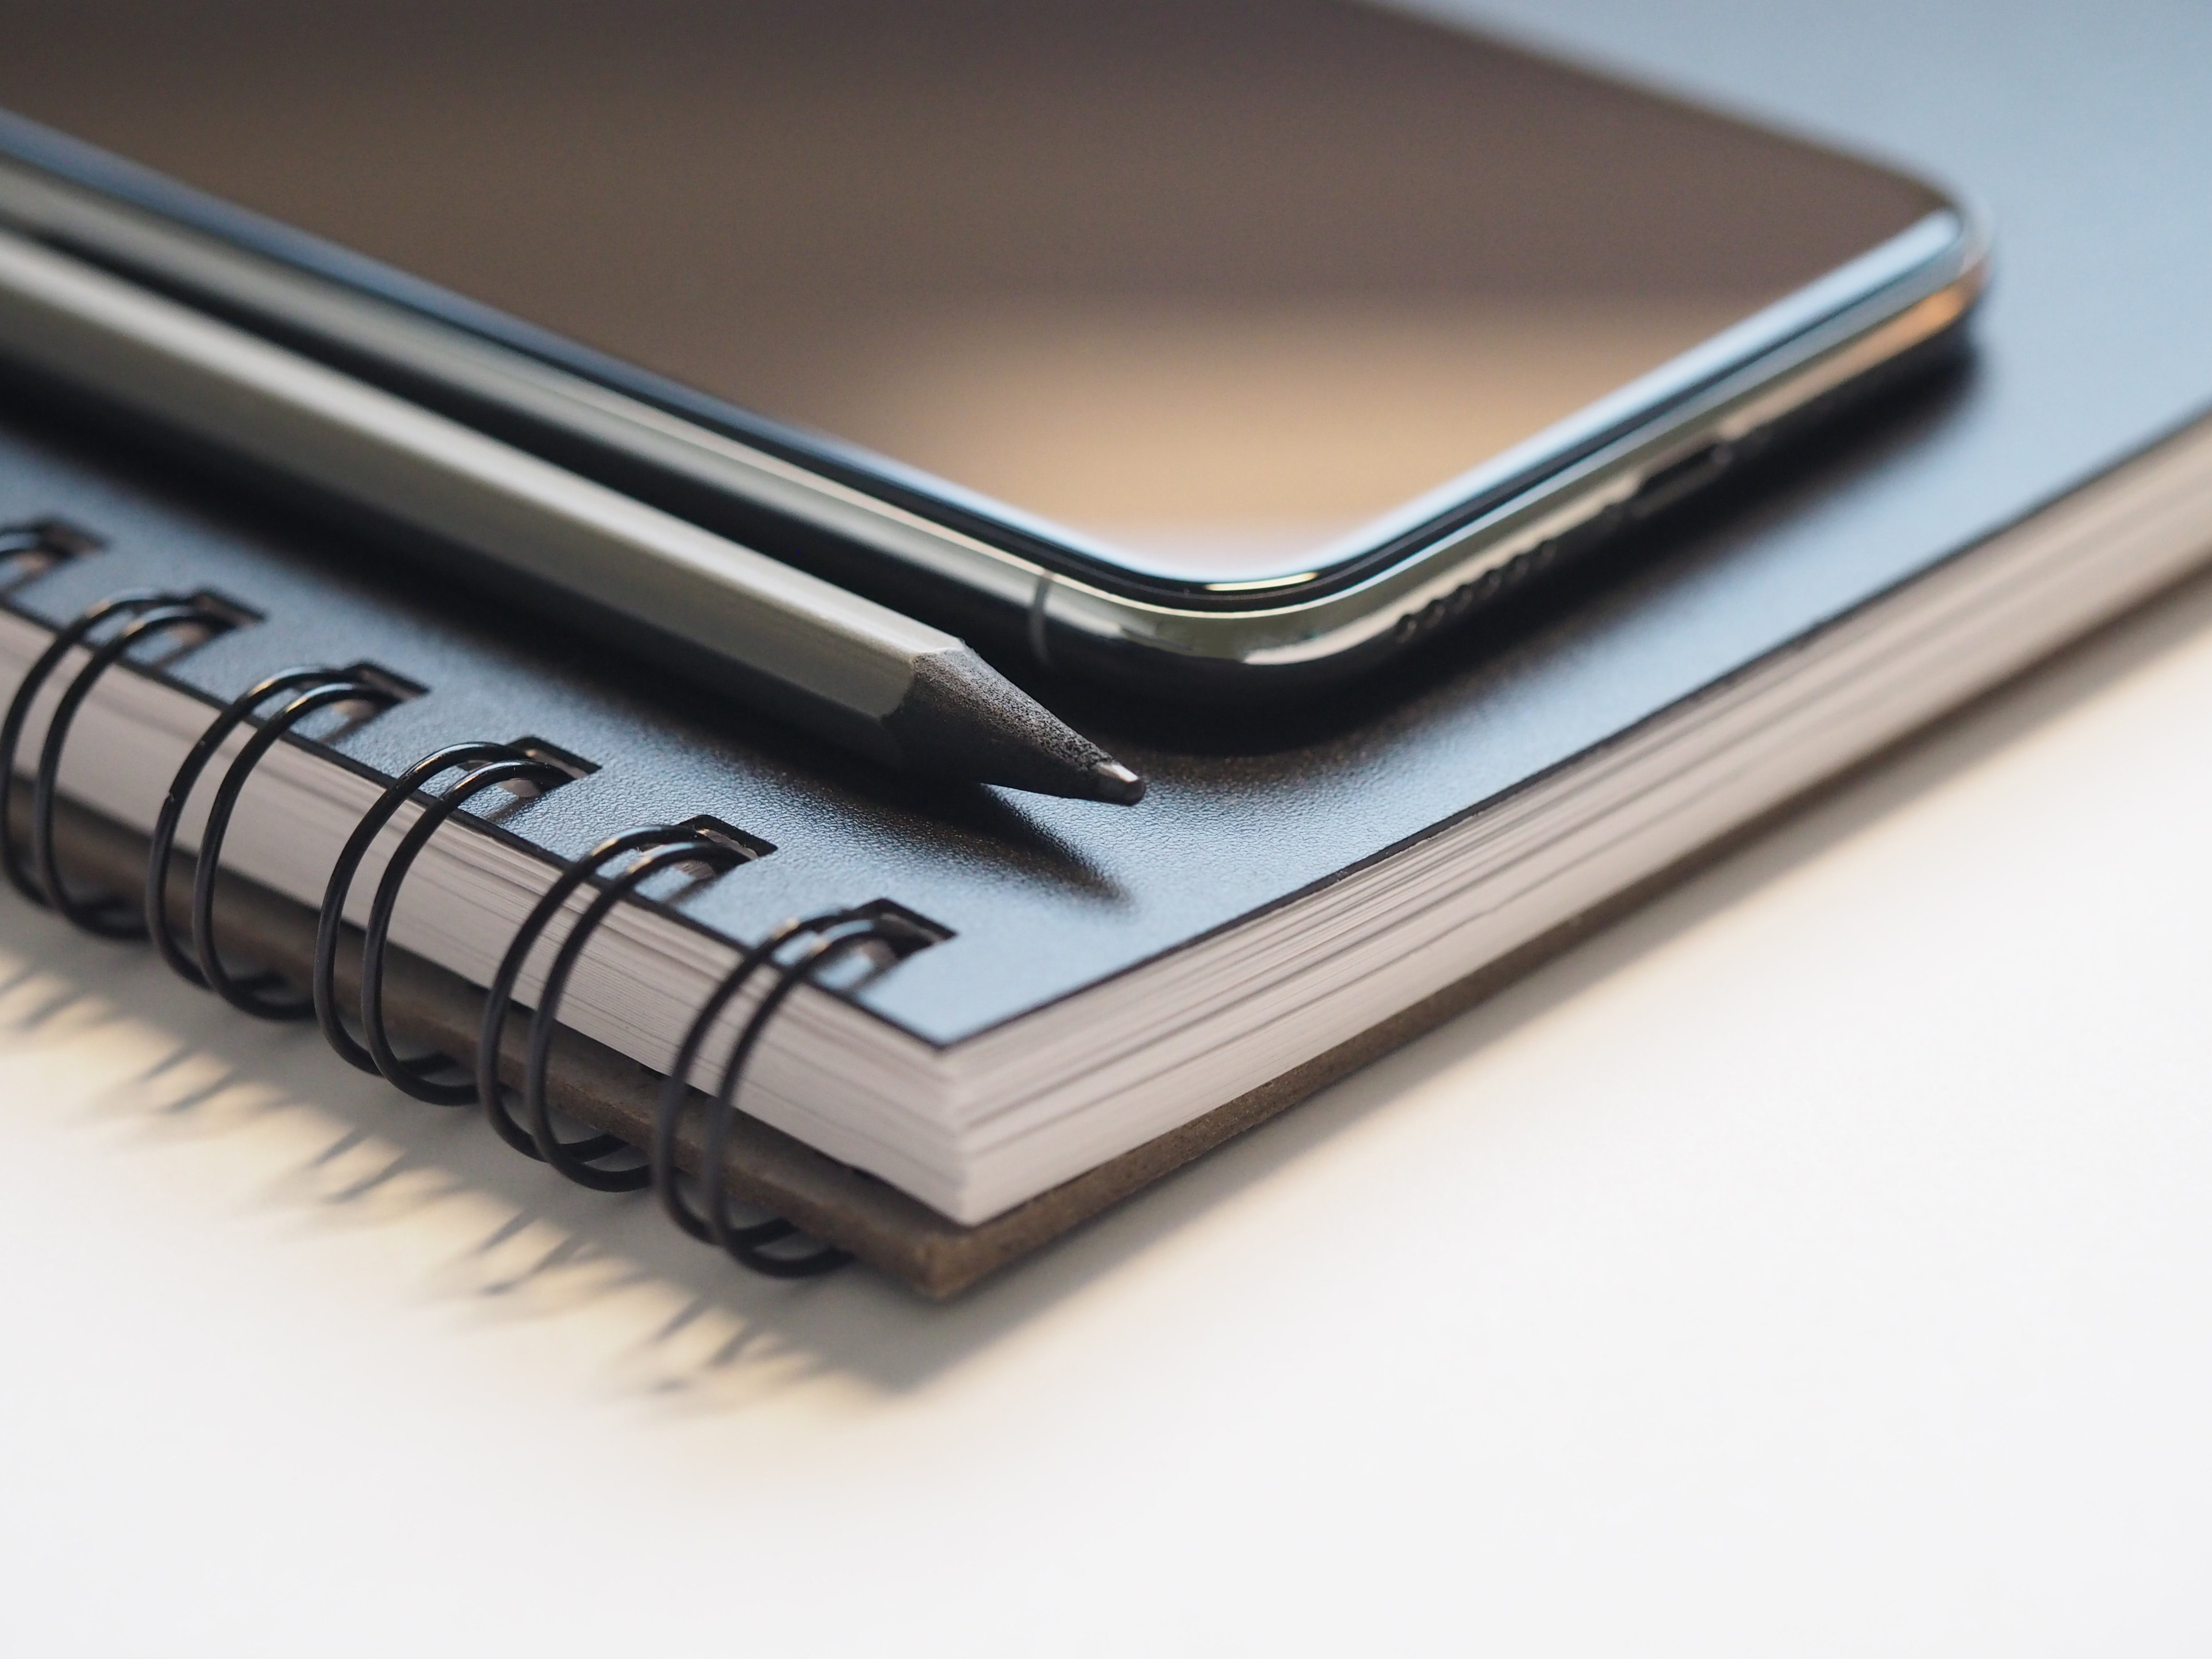
notebook, font, technology, electronic device, folder, paper product, leather, book, book cover, paper